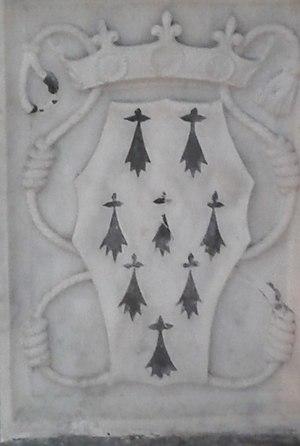
Détail du tombeau de François II de Bretagne et Marguerite de Foix (Cathédrale de Nantes)
En héraldique, l’hermine est une fourrure figurée par un champ d’argent semé de mouchetures de sable.